Daniel Laidlaw

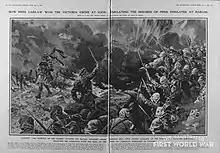
Samuel Begg illustration of how Piper Laidlaw won the Victoria Cross

Laidlaw re-enlisted on 7 September 1914 and was appointed acting Corporal before leaving to serve in France in February 1915.